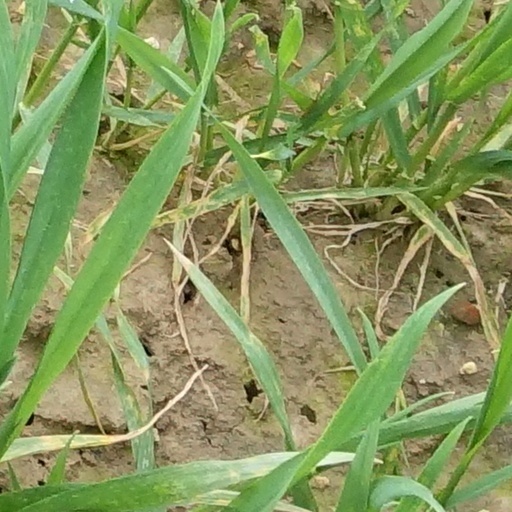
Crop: wheat